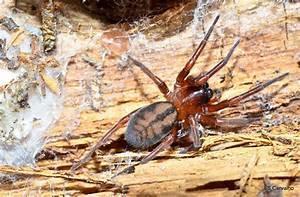
spider